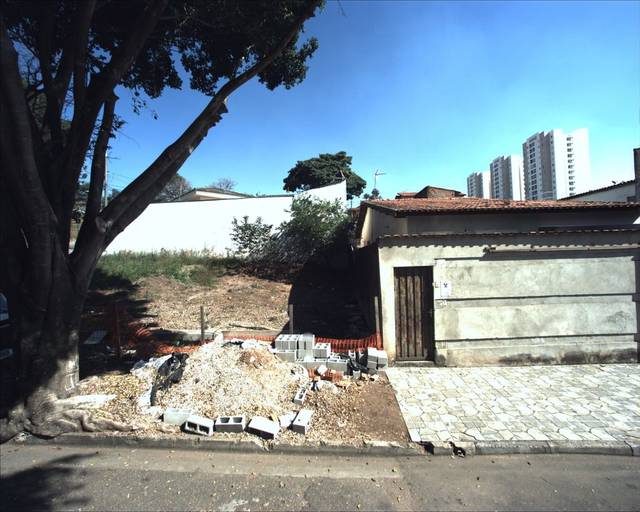
Region: Brazil
Coordinates: -23.5, -47.427